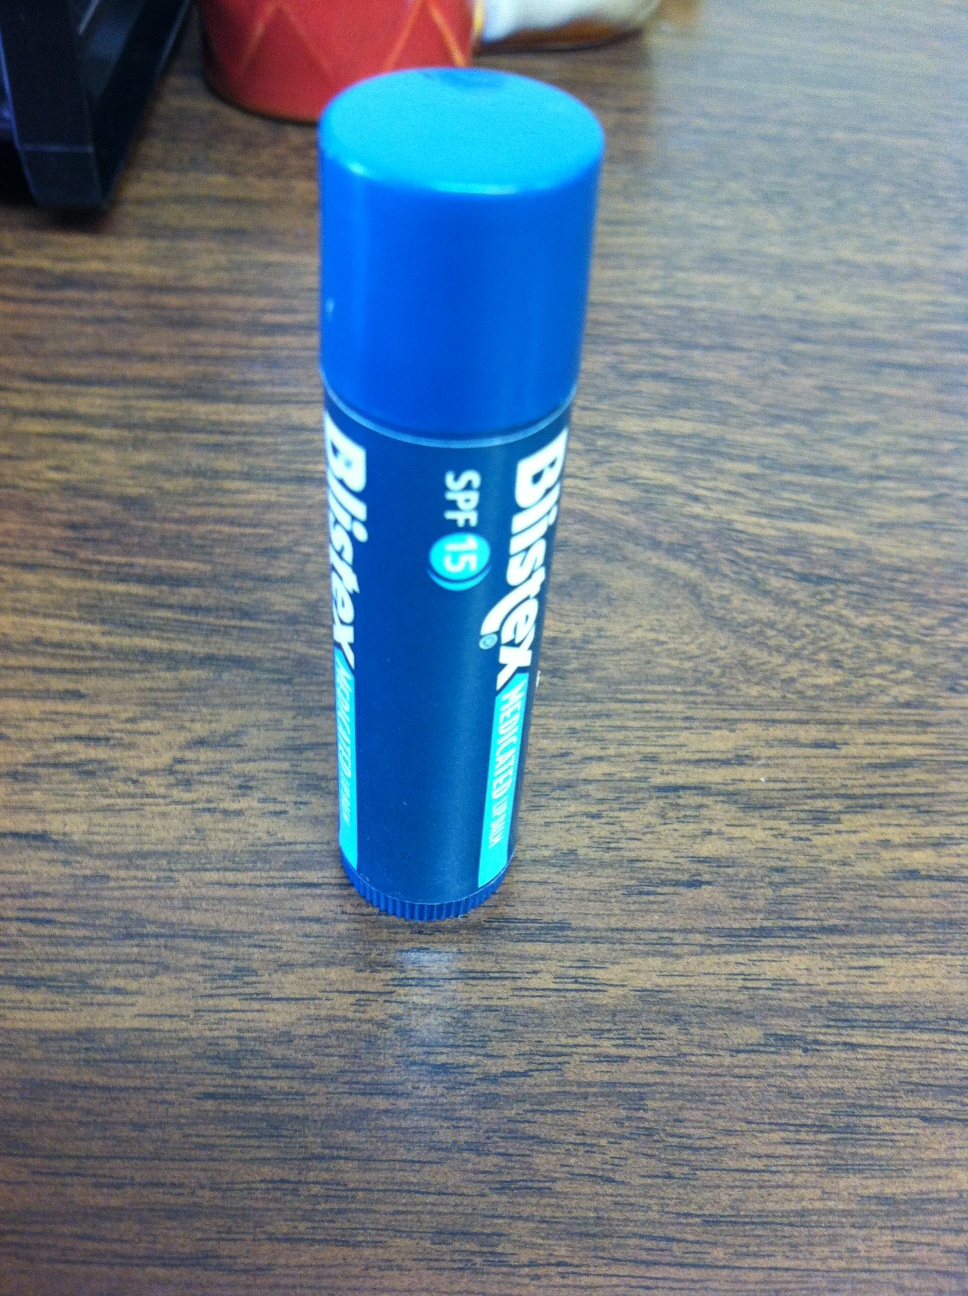Question: Is there sunscreen in this chapstick?
Answer: yes